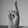
ASL letter: R